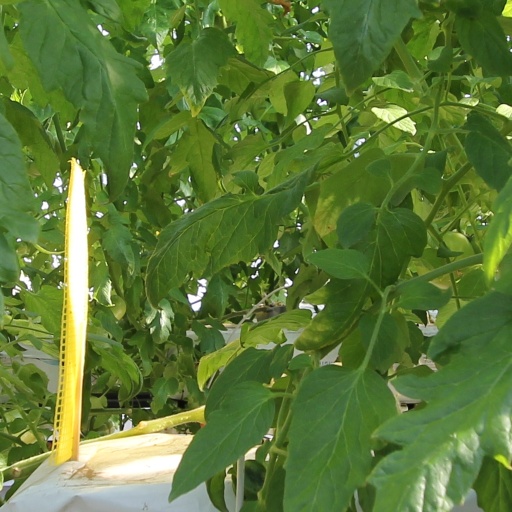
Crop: tomato